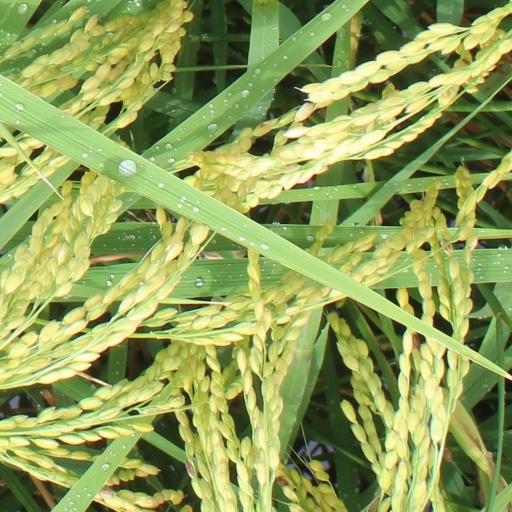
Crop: rice